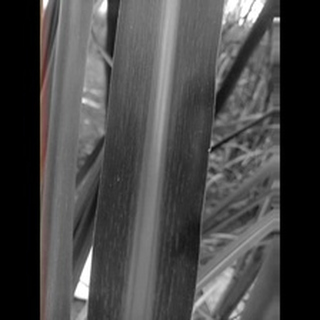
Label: sugarcane_mosaic